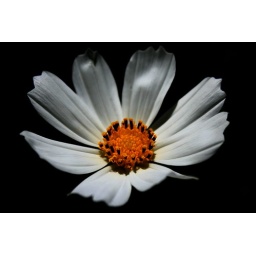
white in black